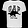
Label: T - shirt / top